Every Eye

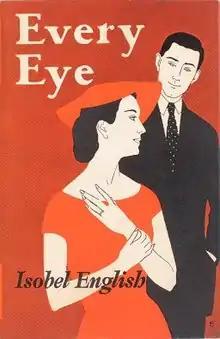
First edition (publ. Andre Deutsch)

Every Eye is a 1956 novel by the British author Isobel English. The novel describes the life of a girl who eventually marries a younger man and travels with him to the Spanish island of Ibiza. It is written in both the present and past tense, alternating between the two as Hatty describes her immediate experiences and, as a result, is prompted to revisit memories of her past.